Circa Survive

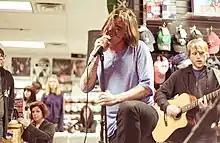
Circa Survive in 2010

Circa Survive was an American rock band from Philadelphia, Pennsylvania, that formed in 2004. Founded by singer Anthony Green and guitarist Colin Frangicetto, the band consisted of former members from This Day Forward and Taken.